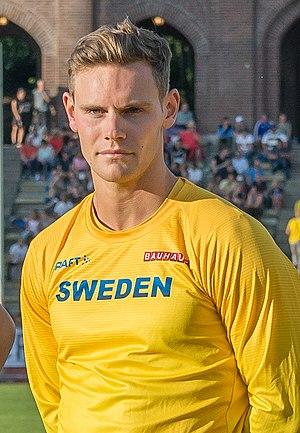
Melker Svärd Jacobsson est un athlète suédois, spécialiste du saut à la perche.